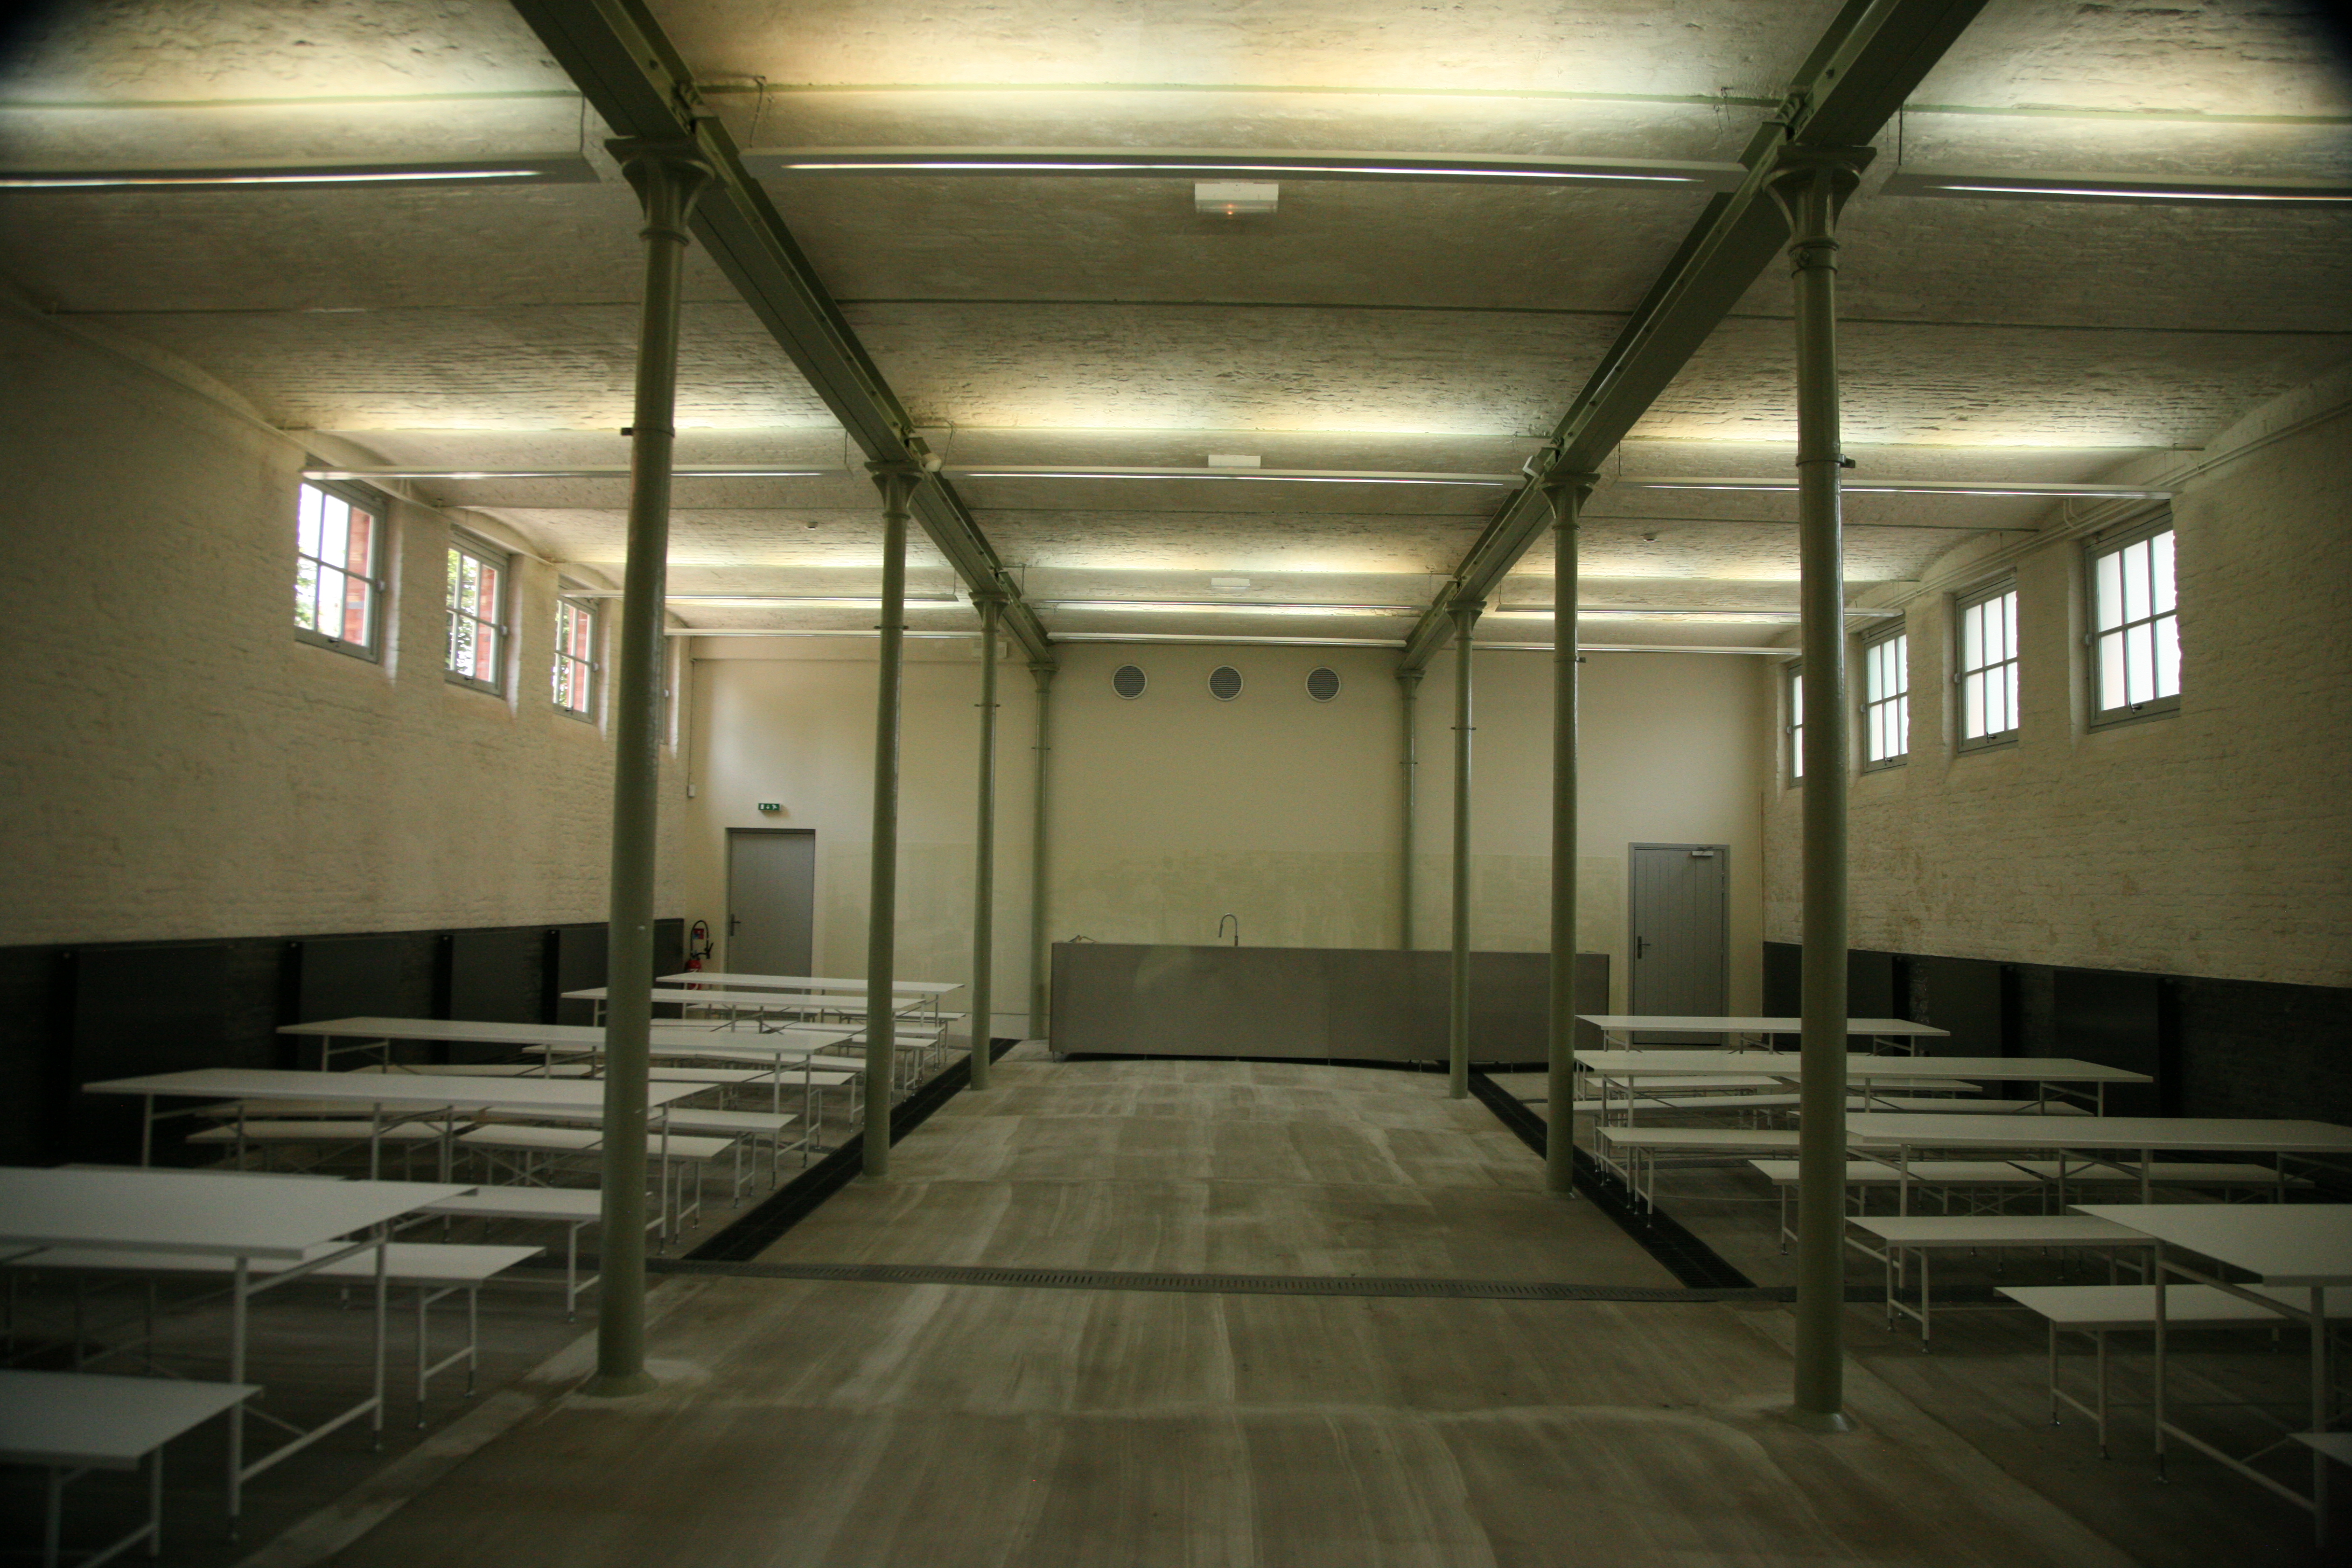
architecture, auditorium, floor, building, social, ceiling, hall, room, concrete, laundry, interior design, swimmingpool, design, arquitectura, suelo, piscine, utopia, washroom, architektur, beton, boden, guise, socialism, godin, aisne, palaissocial, utopie, socialpalace, hygiene, waschraum, buanderie, phalanst re, familist re, ba o, 19 me